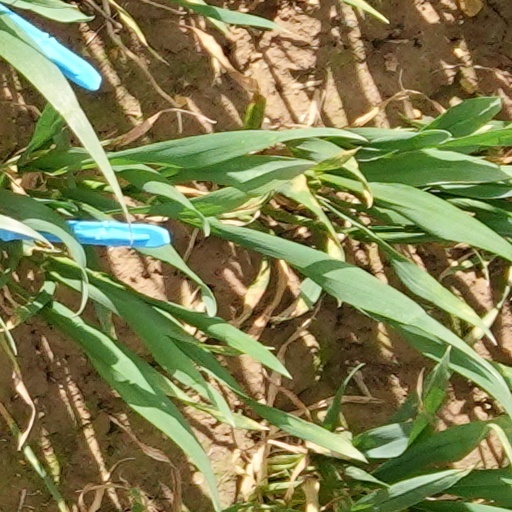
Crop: wheat